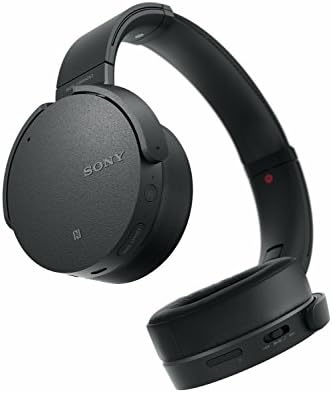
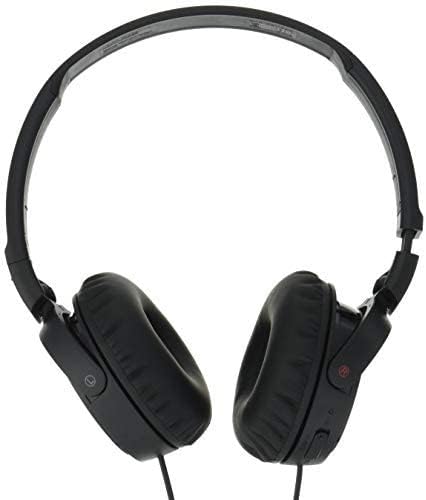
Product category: headphones
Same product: no